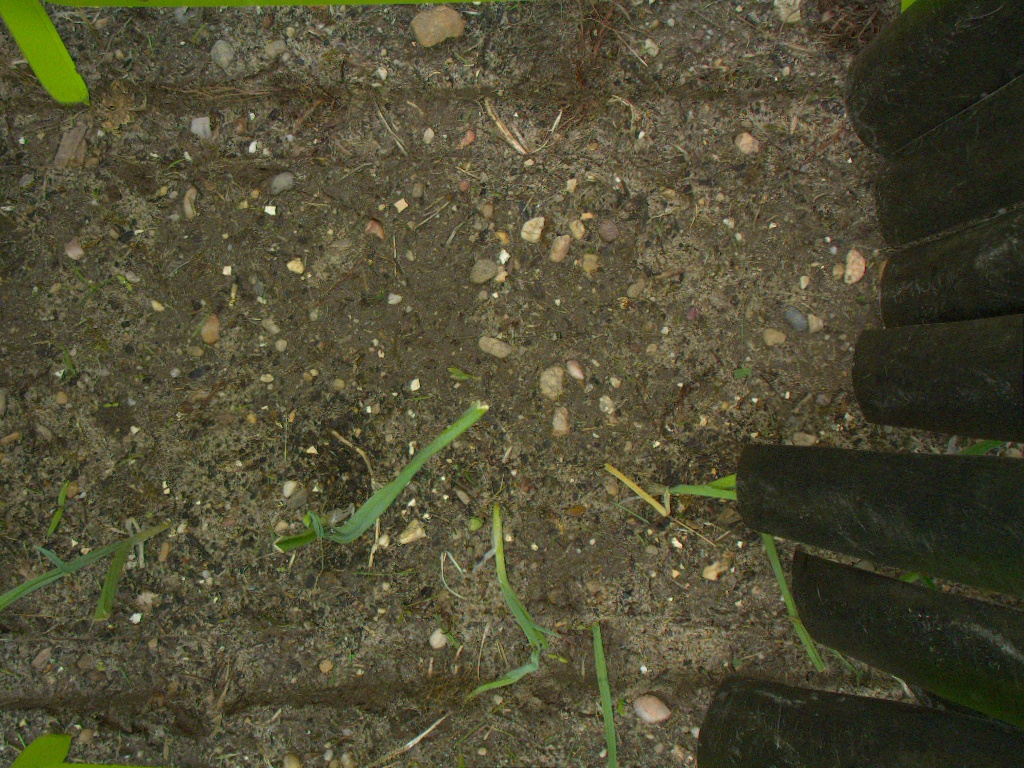
Crop: leek
Objects: leek, leek, leek, leek, stem_leek, stem_leek, stem_leek, stem_leek